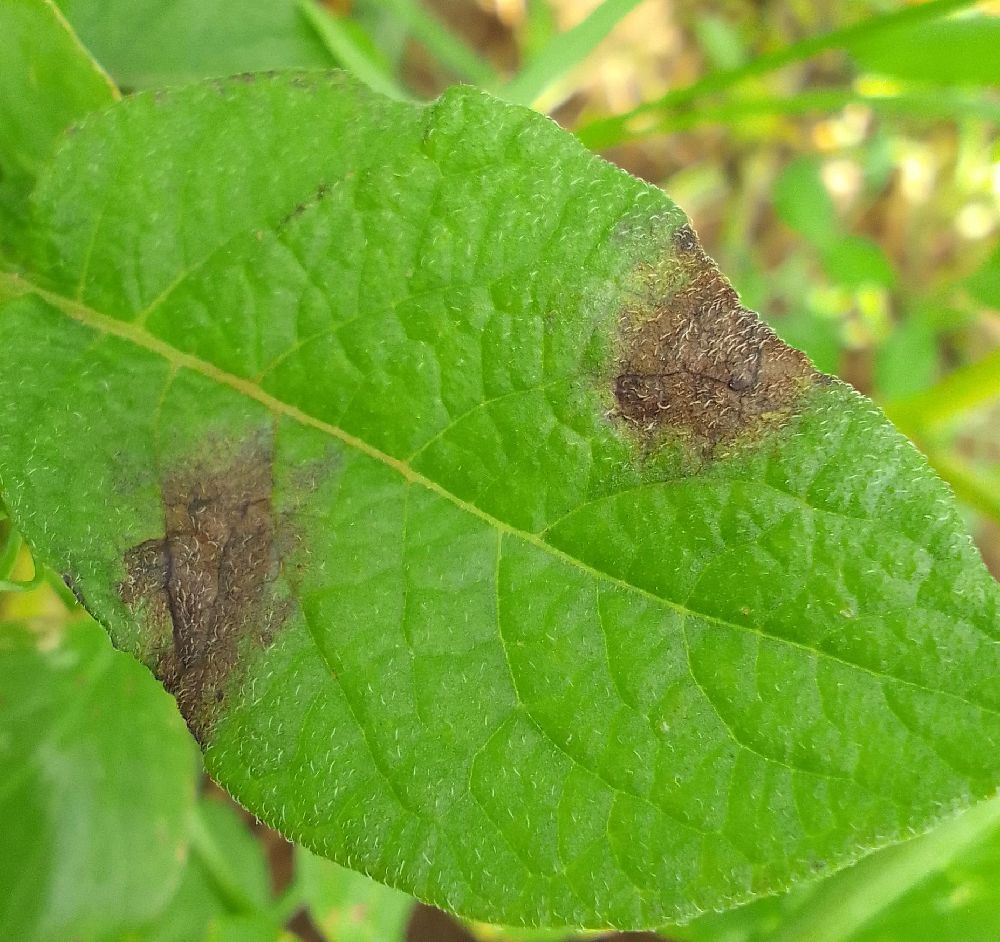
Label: Late blight